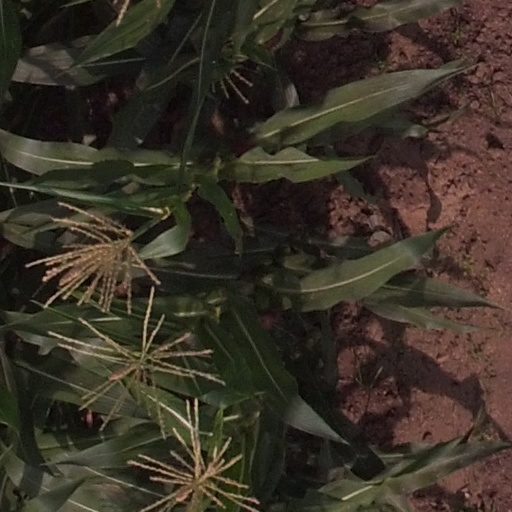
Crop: maize; corn